Swedish wars on Bremen

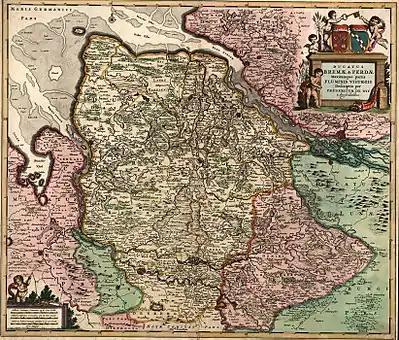
Bremen-Verden in 1655. Bremen (center bottom) and the secularized Prince-Archbishopric of Bremen (center) in yellow, Verden (bottom right) in red.

The city of Bremen on the other side was successful in gathering allies, most notably Brunswick-Lüneburg (Celle) and the Electorate of Cologne, who raised a relief army. Brandenburg, Denmark-Norway and the Dutch Republic joined the anti-Swedish alliance. Wrangel failed to take the city, and initiated negotiations at his headquarters in Habenhausen. On 14 November, the Peace of Habenhausen was signed: Swedish Bremen-Verden was obliged to destroy the fortresses built close to the city. Bremen had to dispense with its status as an Imperial city during the contemporary sessions of the Imperial Diet, which were scheduled to last until the end of the 17th century. Bremen was also banned from emitting representatives to the Diet of the Lower Saxon Circle. What could not be foreseen at the time of the peace was that the Imperial Diet was to become the "Perpetual Diet of Regensburg", lasting until the dissolution of the Holy Roman Empire in 1806. Bremen further had to cede its territories north of the city and at the lower Weser river. However, the city itself with a number of villages around, maintained its independence. When in 1700 Charles XII of Sweden asked "Bremen-Verden's General Government" what to do about Bremen's independence, the General Government recommended to concede its status as a "Free Imperial City".